Body piercing

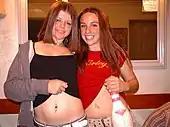
Two young women with navel piercings, 2004

Alongside traditional piercing techniques, modern body adornment includes variant techniques such as pocketing and flesh stapling, although these were still not widely made available by piercers. In the first of these, a scalpel opens the skin or mucous membranes, into which the larger end of a piece of jewelry or—if using a bar—two ends are inserted. These kinds of piercings may be difficult to remove, as fibrous tissue can form around the end or ends of the jewelry or the implanted tube into which the jewelry is placed. When a bar is used, pocketing looks quite similar to flesh stapling. The latter technique is frequently done in the form of a ladder. Modern body piercing practices also include dermal anchoring or dermal piercing, which combines piercing and implantation to create a single point of opening in the body (whereas pocketing creates two) to permit one end of the jewelry to show above the surface of the skin. While this technique can be performed almost anywhere on the body, it was popularly done between the eyes, on the chest, or on the finger, to simulate a ring.